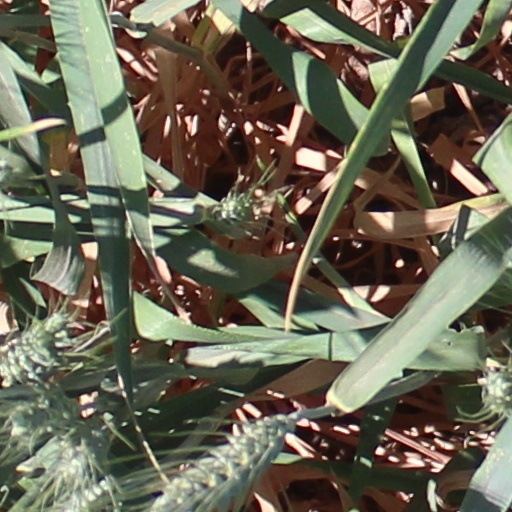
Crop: wheat